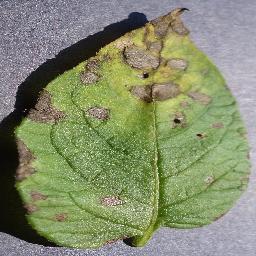
Etiqueta: Tizon_Temprano